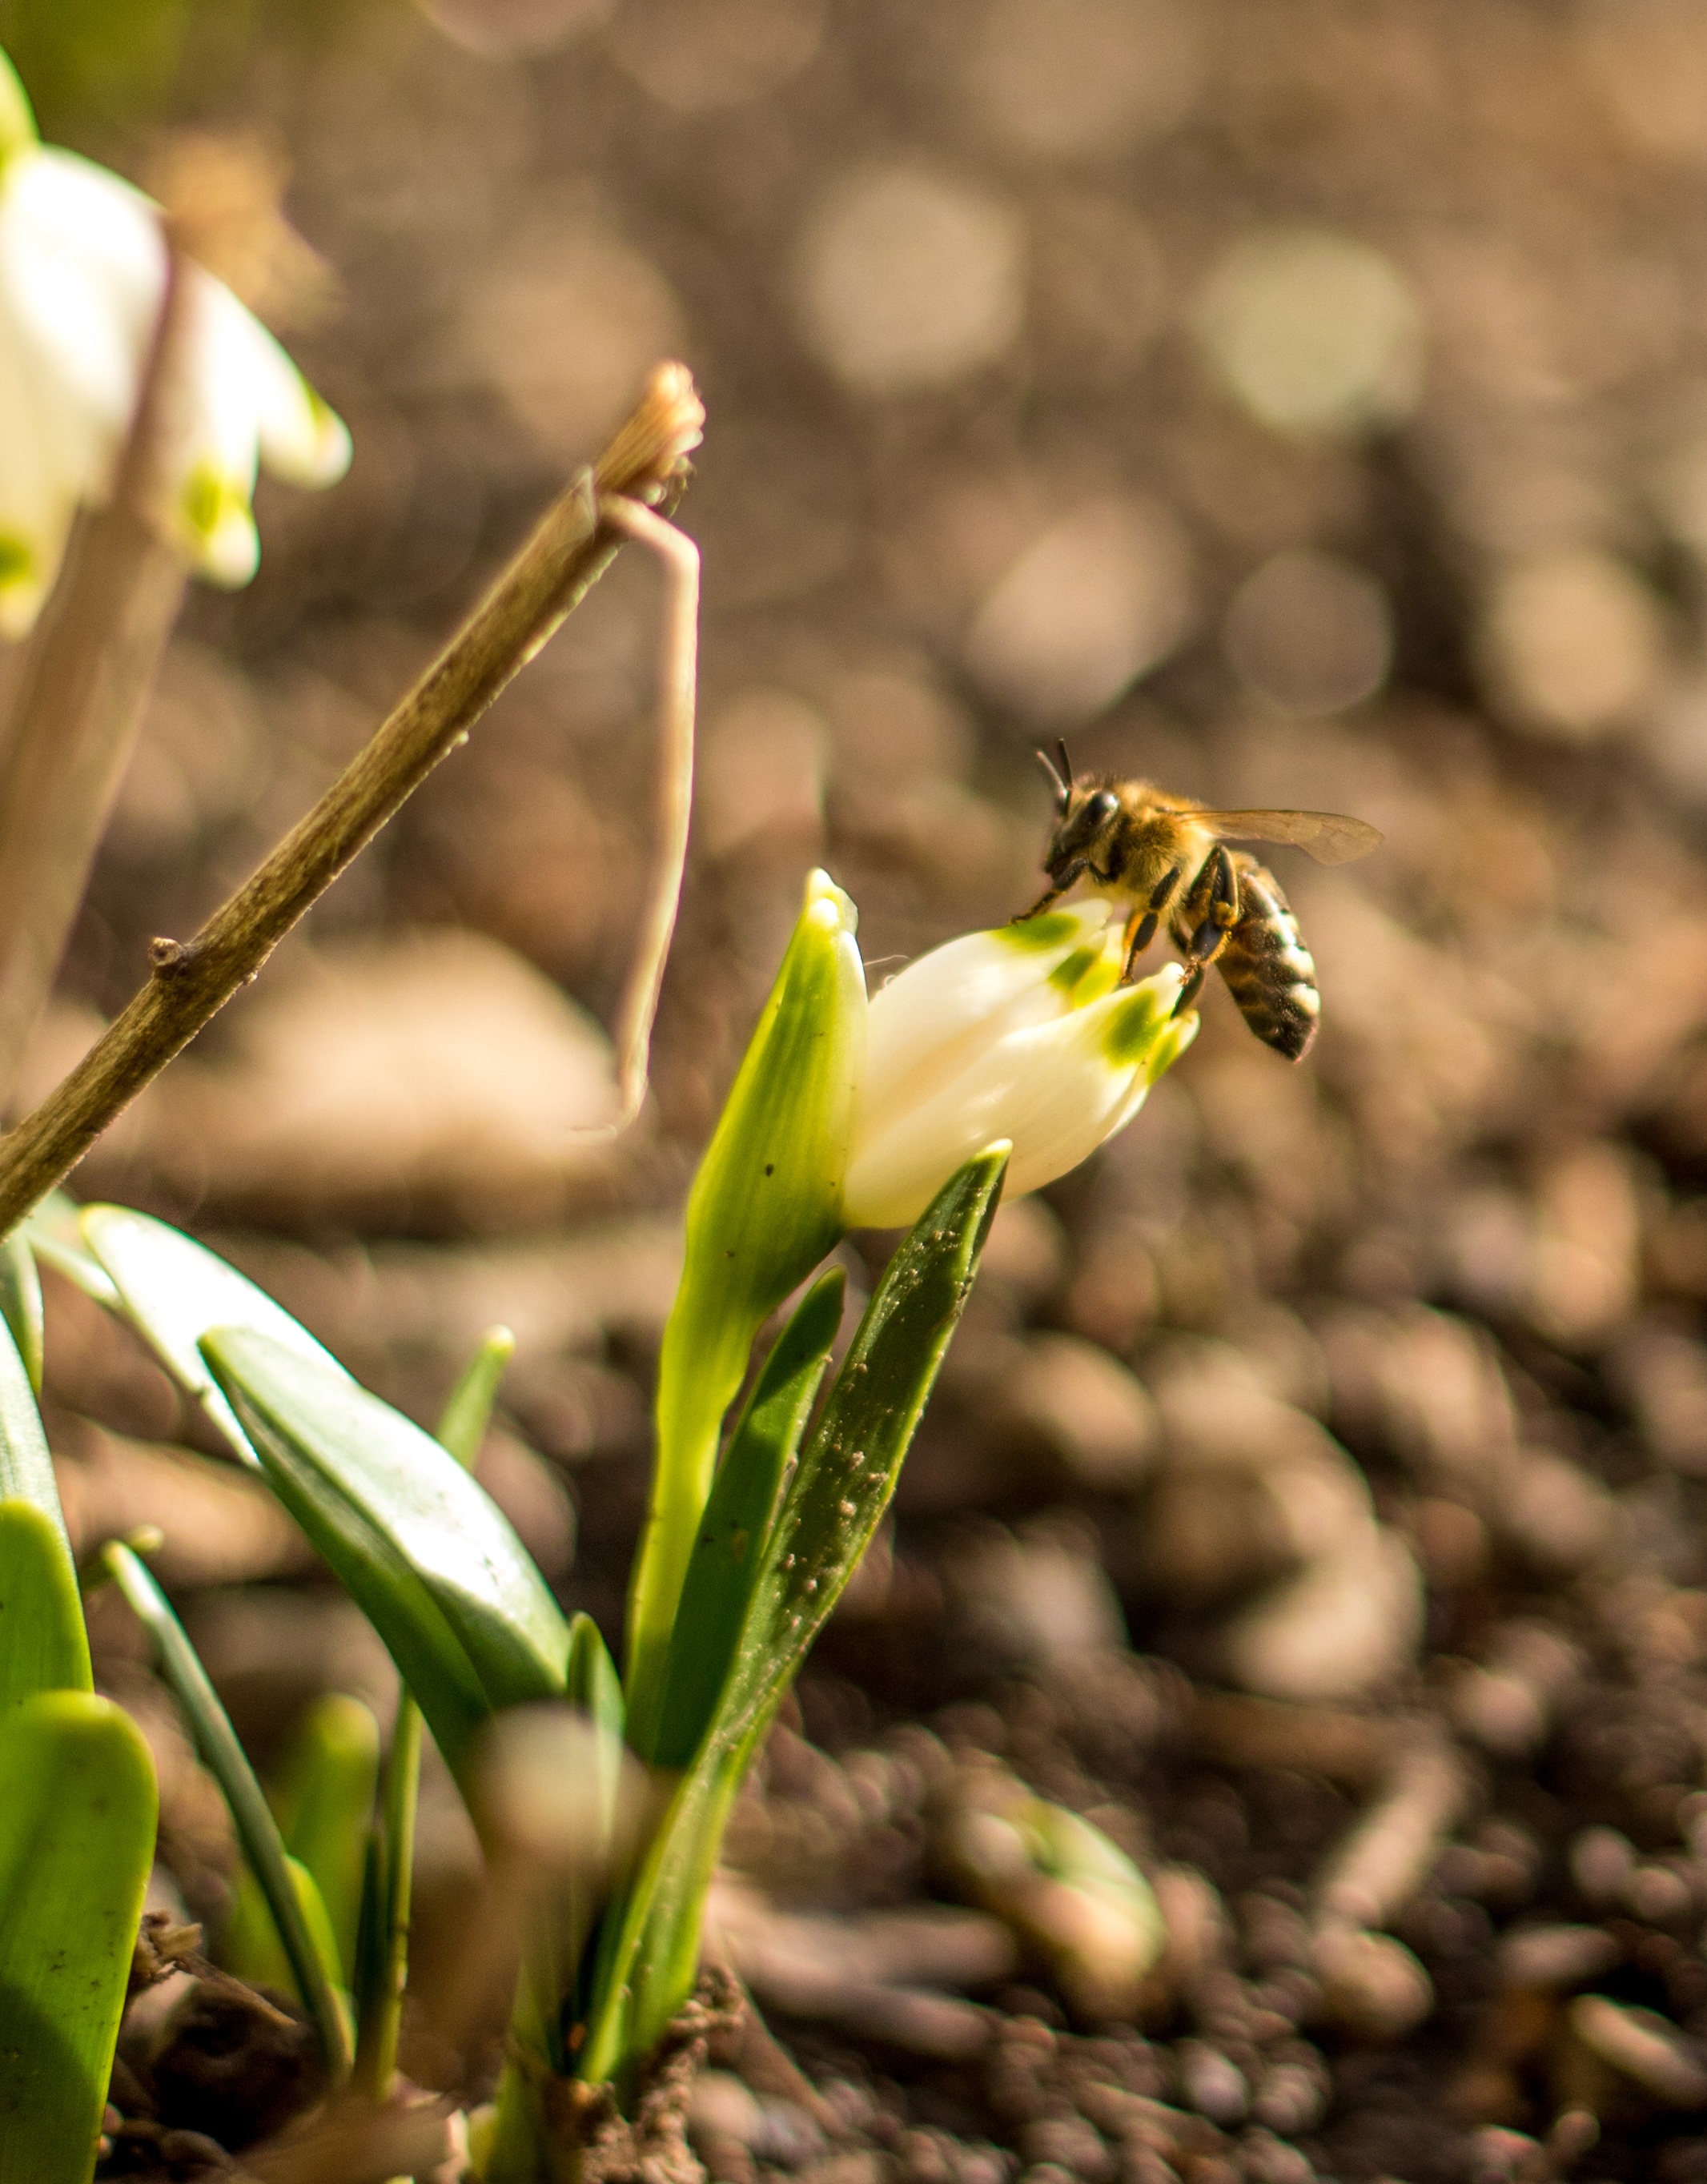
nature, plant, flower, wildlife, green, insect, flight, botany, flora, fauna, invertebrate, wildflower, close up, bee, macro photography, flowering plant, honey bee, beekeeping, plant stem, land plant, membrane winged insect